Parliament of Ireland

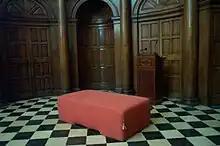
The Woolsack in the chamber of the House of Lords

After 1707, Ireland was, to varying degrees, subordinate to the Kingdom of Great Britain. The Parliament of Ireland had control over only legislation, while the executive branch of government, under the Lord Lieutenant, answered to the British government in London. Furthermore, the Penal Laws meant that Catholics, who constituted the majority of Irish people, were not permitted to sit in, or participate in elections to, the parliament. Meanwhile, building upon the precedent of Poynings' Law which required approval from the British Privy Council for bills to be put to the Irish Parliament, the Dependency of Ireland on Great Britain Act 1719 declared the British Parliament's right to legislate for Ireland and the British House of Lords appellate jurisdiction over its courts.